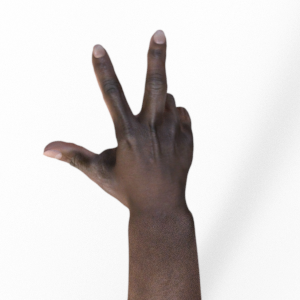
Label: scissors